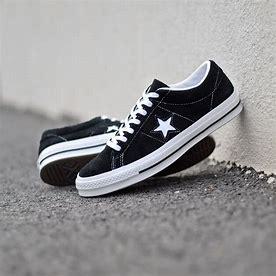
Brand: Converse
Model: One Star Ox